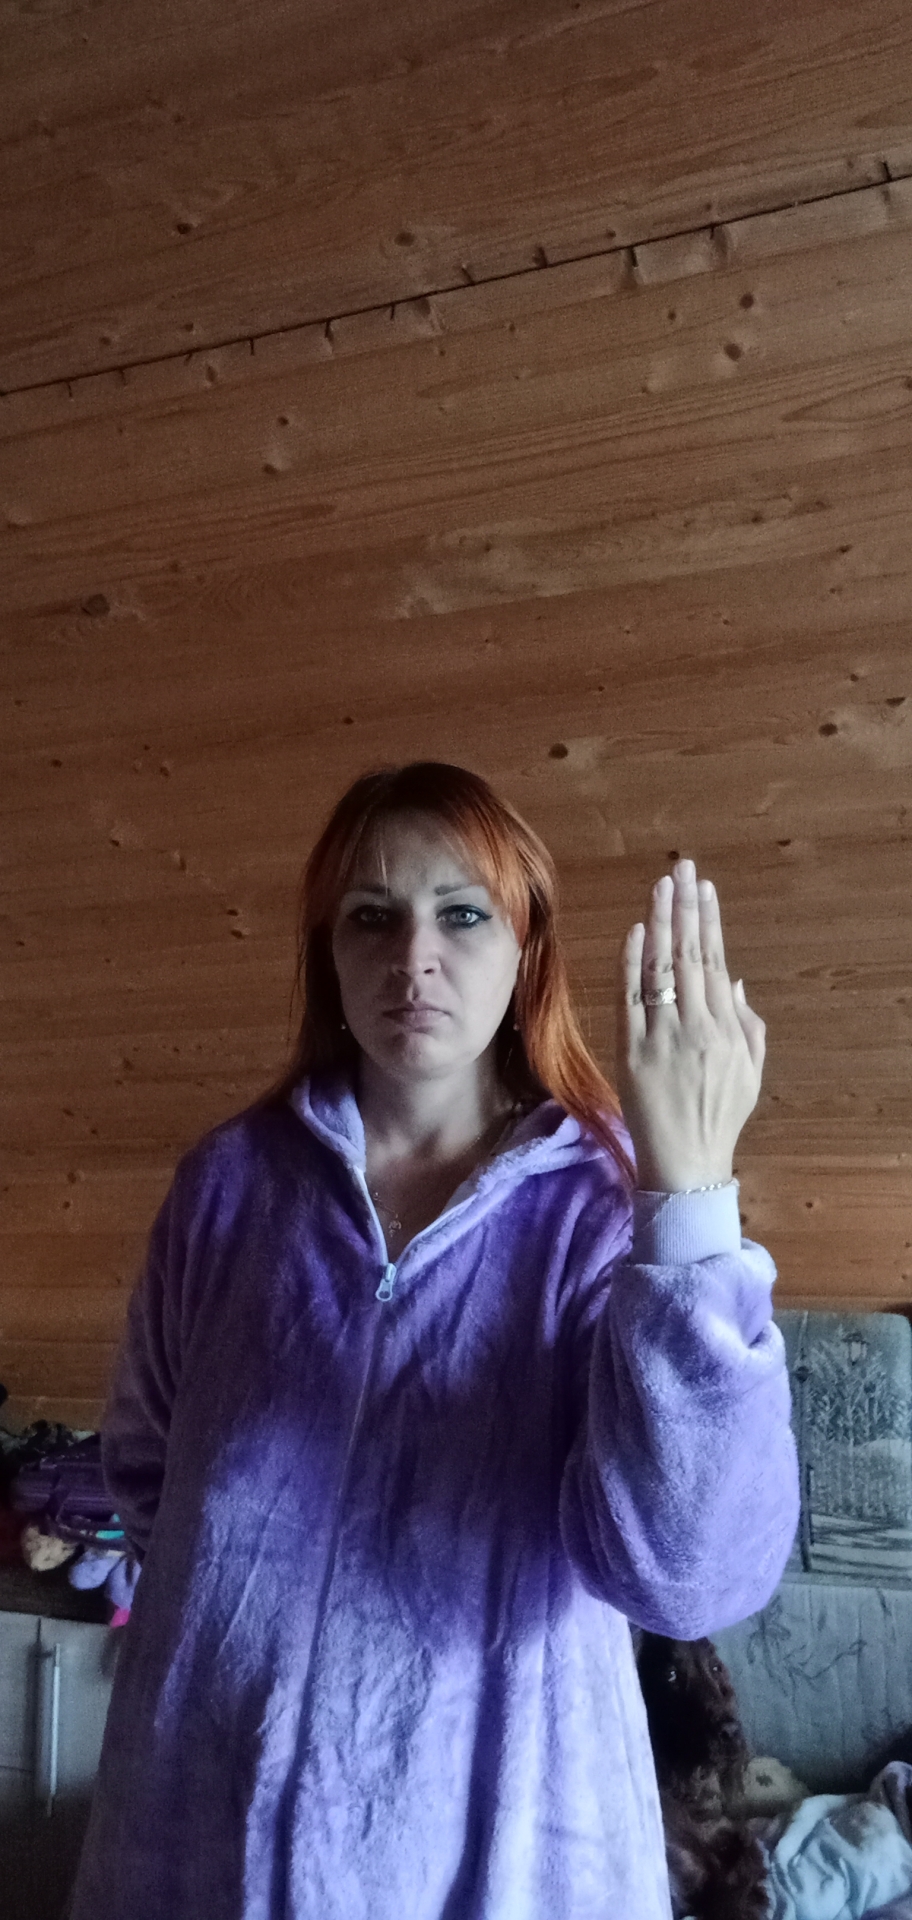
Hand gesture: stop_inverted